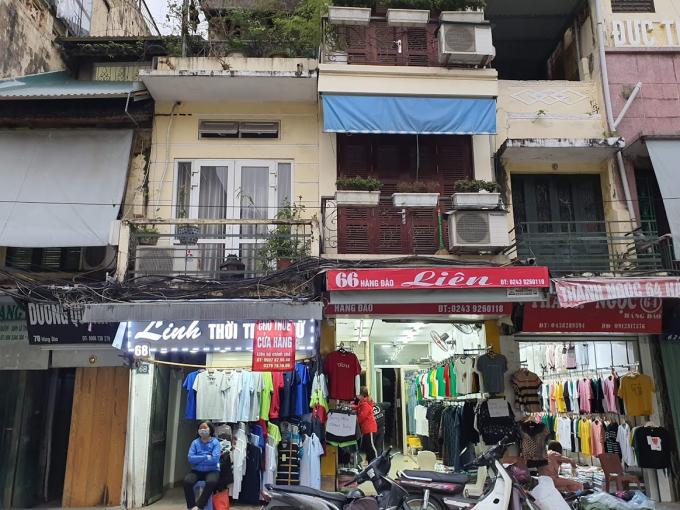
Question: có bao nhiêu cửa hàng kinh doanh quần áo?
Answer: có ba cửa hàng kinh doanh quần áo